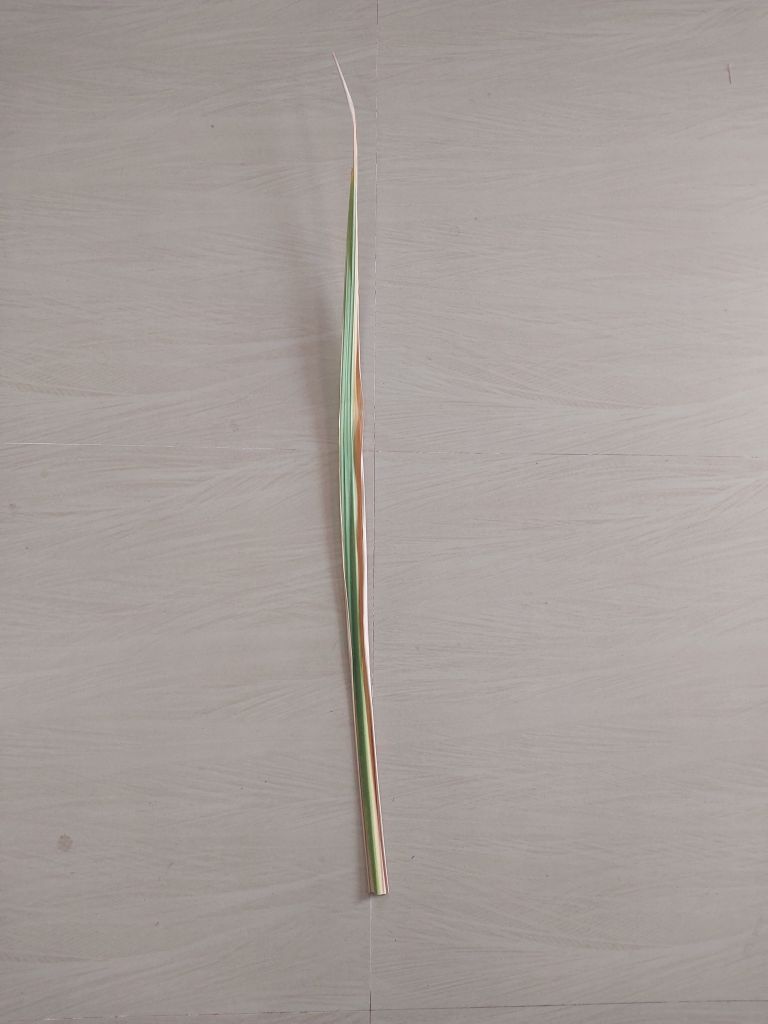
Label: Banded Chlorosis